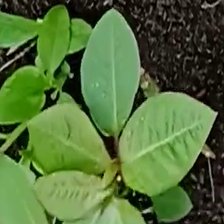
Weed species: Moti_dudhi(Euphorbia_geneculata_L)